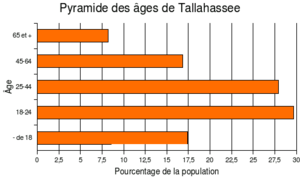
La ville de Tallahassee est le siège du comté de Leon et la capitale de l'État de Floride depuis mars 1824, aux États-Unis, proche du golfe du Mexique et de la frontière avec la Géorgie. Ville administrative abritant le Capitole et de nombreuses administrations d'État, Tallahassee est aussi une ville universitaire avec la présence notable de l'université d'État de Floride, la Florida Agricultural and Mechanical University, ainsi que le Tallahassee Community College, trois établissements d'enseignement supérieur qui totalisent plus de 50 000 étudiants. Tallahassee est également un centre régional important pour le commerce et l'agriculture. Sa population estimée par le Bureau du recensement des États-Unis était de 191 049 habitants en 2017.